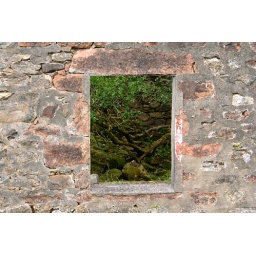
Tree grows in old stone house